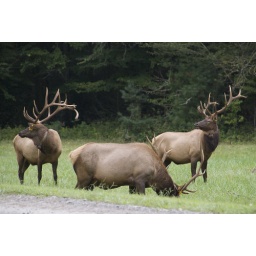
The girls were in another meadow, with the biggest, baddest male